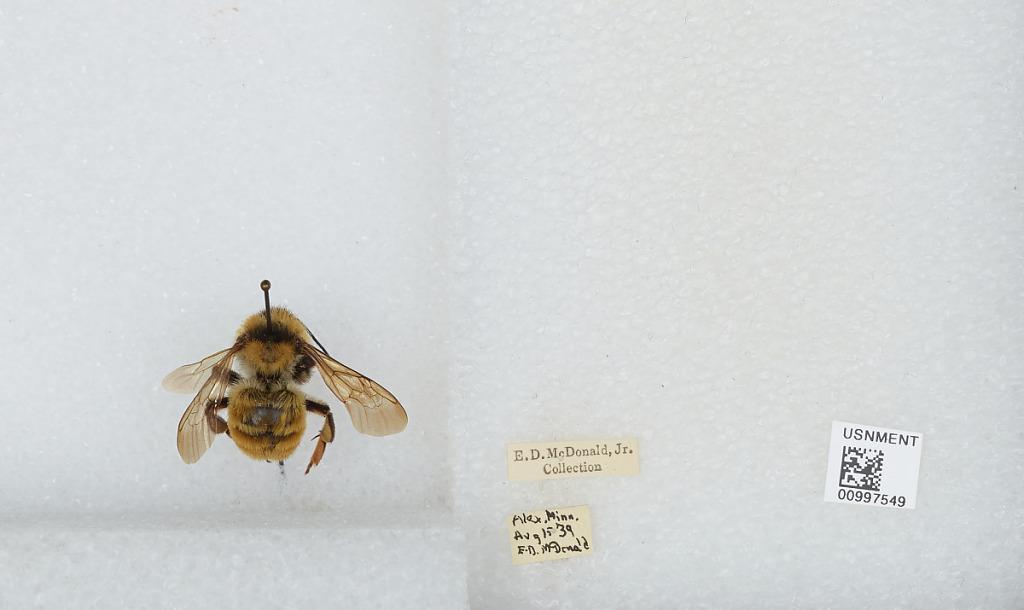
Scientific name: Bombus (Fervidobombus) fervidus fervidus (Fabricius)
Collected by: E. McDonald
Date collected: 1939-8-15
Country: United States
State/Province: Minnesota
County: Douglas
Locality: Alexandria
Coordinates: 45.8853, -95.3772